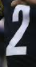
Number: 2